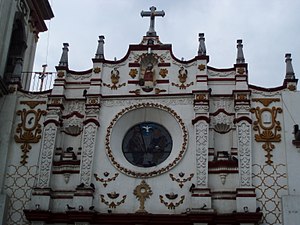
Chicoloapan
Katedral i Chicoloapan
Chicoloapan er en kommune beliggende i zone III i delstaten Mexico i Mexico. Kommunen har et areal på 60,898 km². Kommunen er administrativt center i Chicoloapan de Juárez. Kommunen er med i storbyområdet ZMCM.